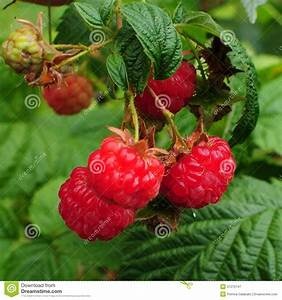
Label: raspberry